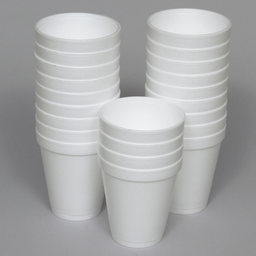
Label: paper